Hypnodendron comosum

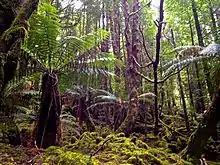
This image shows the filtered amounts of light, distribution and other communities of moss and the different levels of understory. This is a rainforest located in Tasmania.

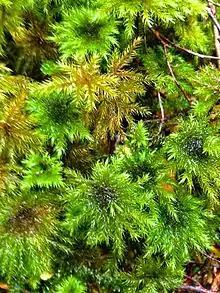
"Hypnodendron comosum" community taken in Tasmania's wilderness

The plant is commonly located in wet forests and rainforests consisting of moist humeric layerings with loamy soil composition. Favouring wet rocks, tree roots, the base of live trees and tree ferns, it is most commonly located in areas with large amounts of decaying logs and decomposing matter. This species forms clumps like colonizing patterns in dry conditions and, when conditions are moist, "H." "comosum" forms small forest mats with large numbers, indicating wetter environments are preferable.